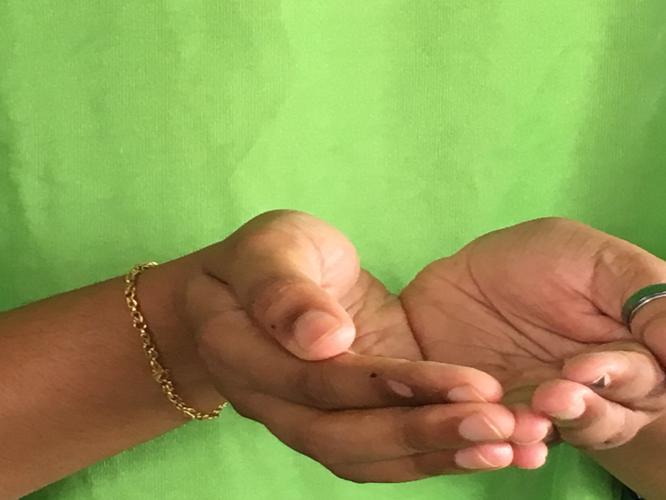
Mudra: Pushpaputa
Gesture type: double_hand